Independent Moving Pictures

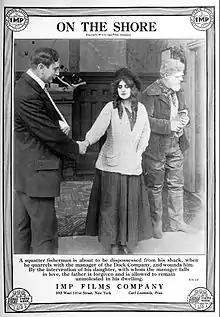
Advertisement for "On the Shore" (1912)

The Independent Moving Pictures Company was founded in 1909 by Carl Laemmle and was located at 573 11th Ave New York City, with a studio in Fort Lee, New Jersey.